Describe the emotion expressed in this image:  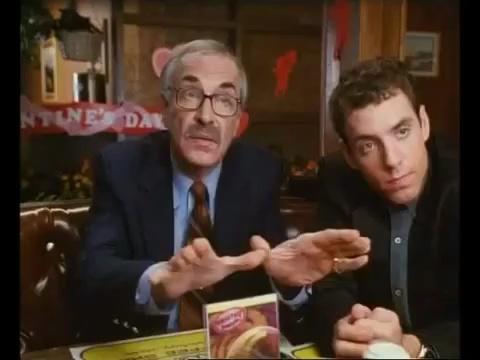
This person displays Fear, valence and arousal with low intensity.